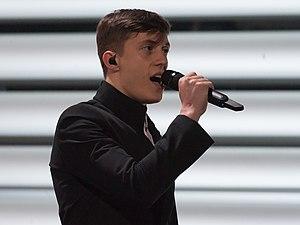
Loïc Nottet, né le 10 avril 1996 à Charleroi, est un chanteur et compositeur belge.